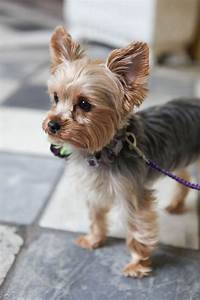
Label: cane